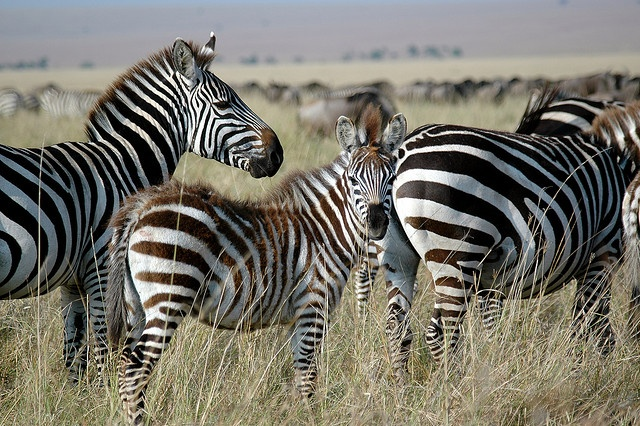
A group of zebra standing on a grass covered field
A young Zebra is in between two adult Zebras.
A herd of zebra in tall grass on open terrain.
A group of zebras are frolicking in the field.
A pack of zebras standing around in the tall dry grass.